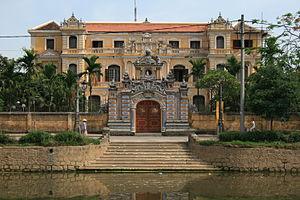
Palais An Dinh construit en 1917-1919 par Kai Dinh, puis demeure de la reine-mère Tu Cung. Confisqué en 1954.
Le palais An Dinh est un palais situé à Hué, au centre du Viêt Nam dans le quartier d'An Cựu.